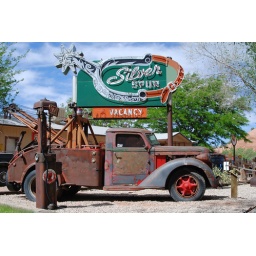
One that wasn't along old Route 66. Neat old tow truck and neon sign near Moab, Utah.